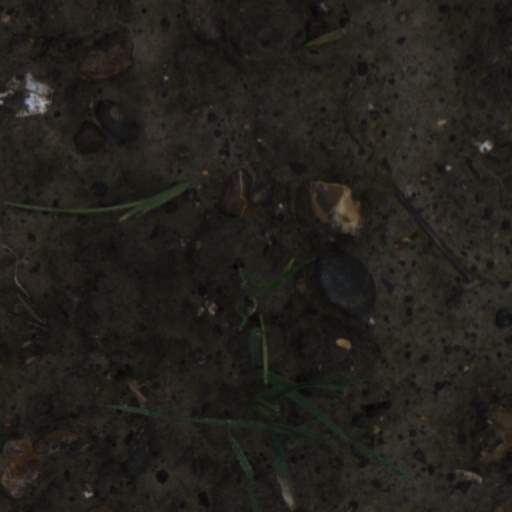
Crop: wheat